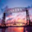
Label: bridge